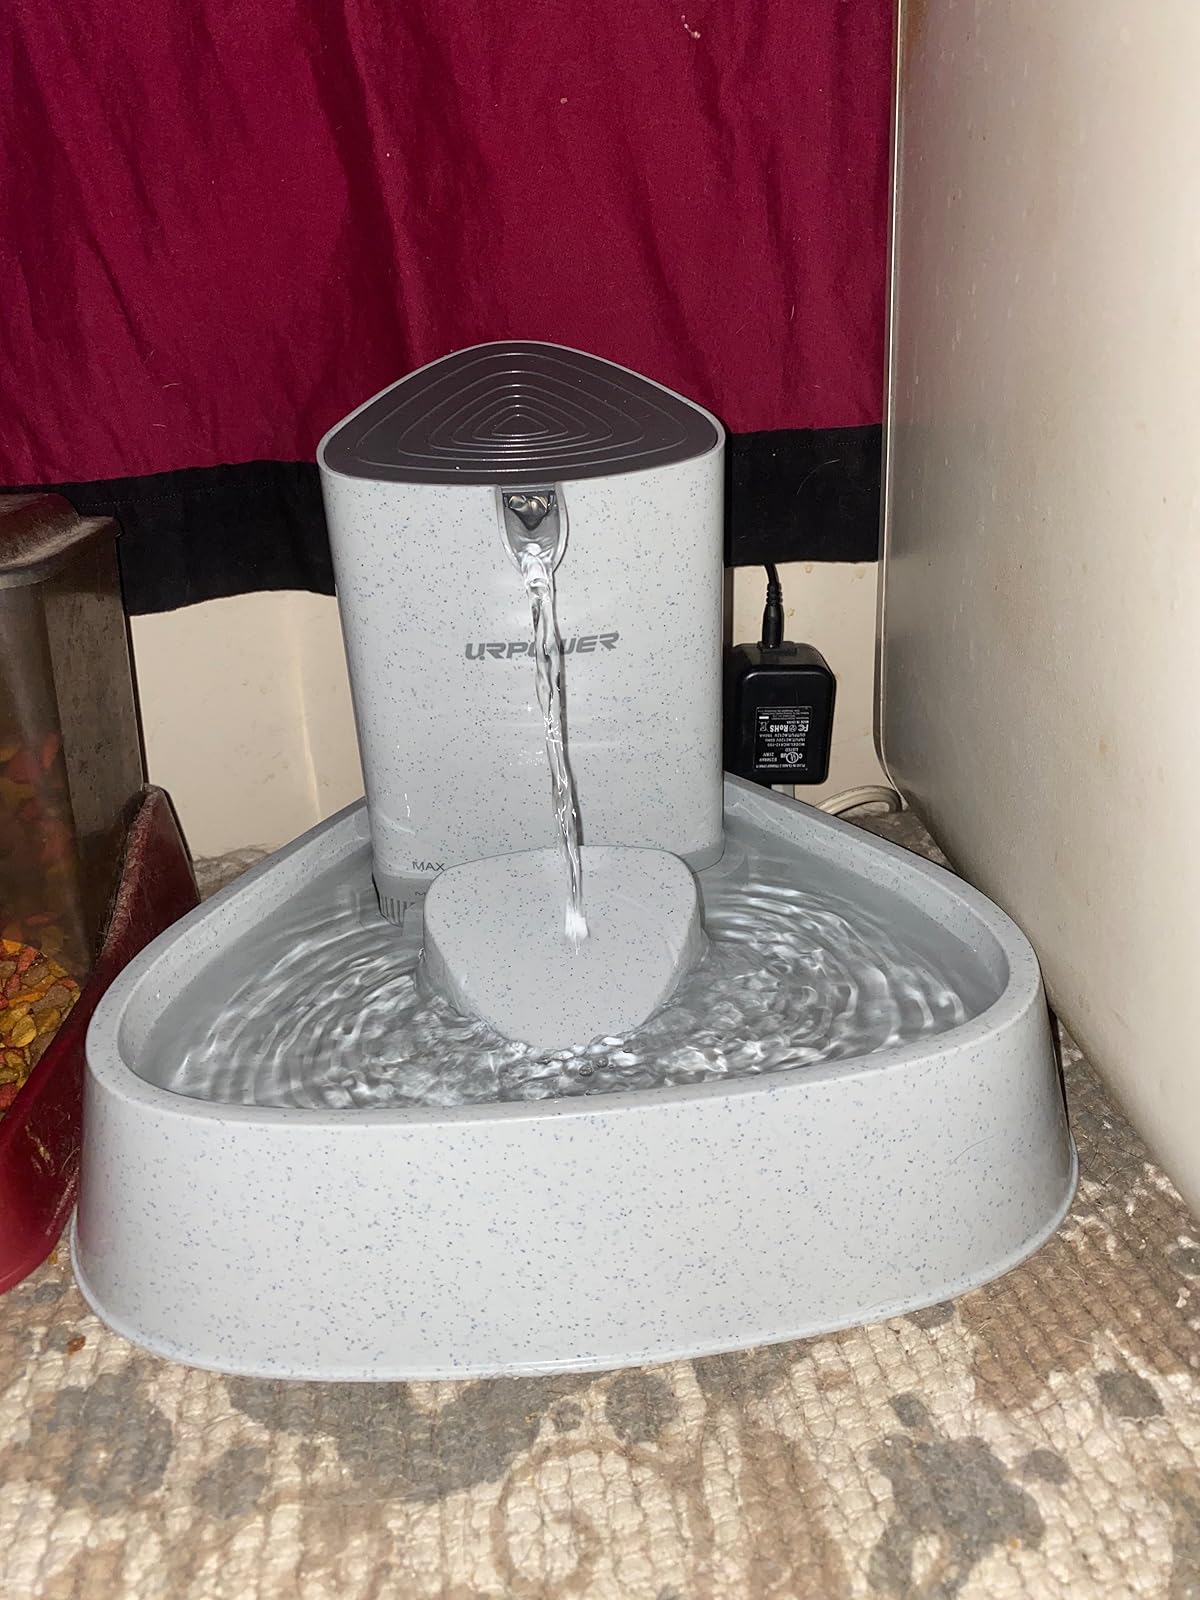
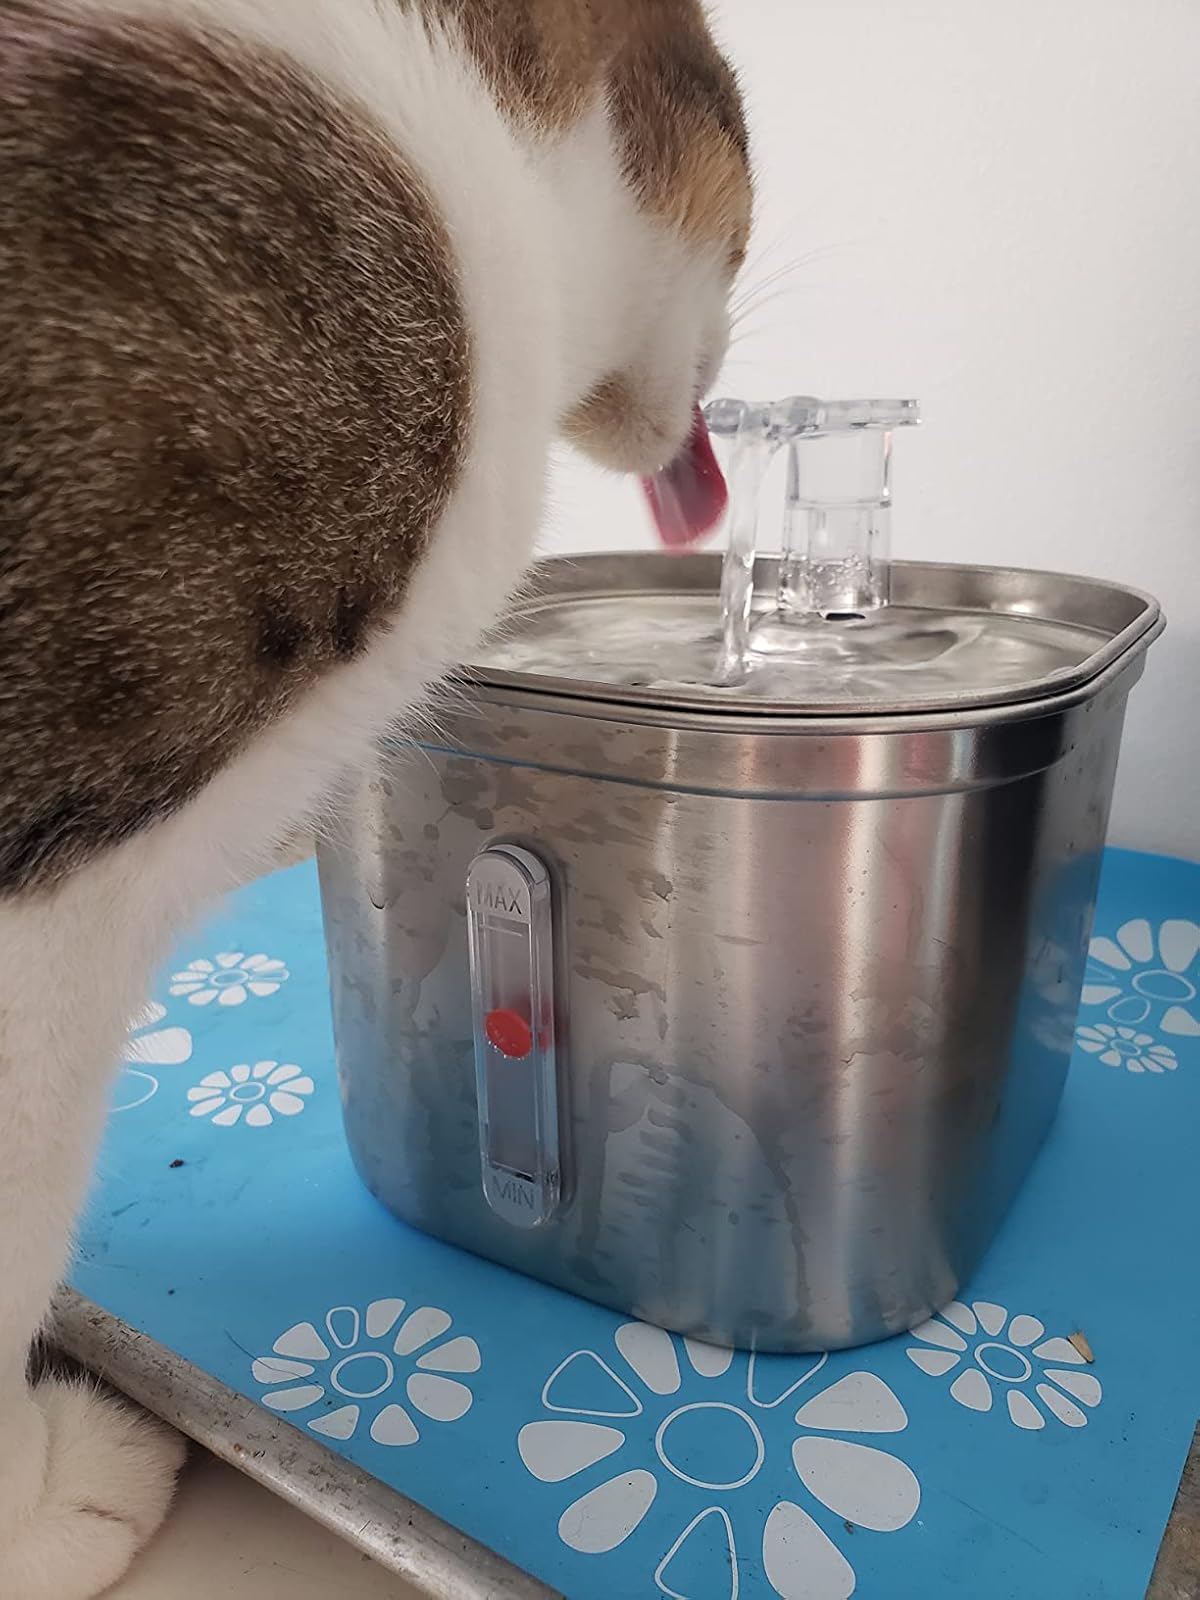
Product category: items_bowl
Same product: no